Guinness World Records – Ab India Todega

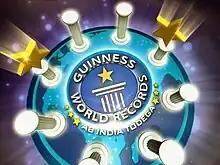

Guinness World Records – Ab India Todega is an Indian English-language reality TV show based on the "Guinness Book of World Records". The show, which was hosted by Preity Zinta and Shabbir Ahluwalia, premiered on 18 March 2011 to an audience measurement of 3.3 rating points. Each episode presents different individuals trying to break official world records.